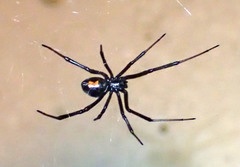
Species: Lactrodectus_hesperus